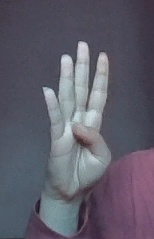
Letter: kaaf